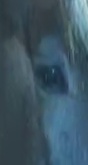
Face region: eyes (orbital_tightening_and_eye_area)
Pain indicator: moderately_present